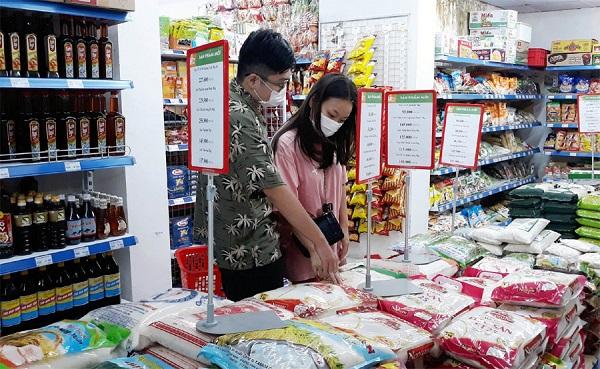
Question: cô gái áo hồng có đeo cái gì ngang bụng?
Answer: cô gái áo hồng đeo túi xách màu đen